15th (Imperial Service) Cavalry Brigade

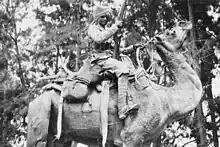
A dark-skinned man wearing a turban is mounted on a camel. He is holding a vertically aimed rifle in his right hand. Behind his is a background of trees.

While waiting at Deolali to embark for Egypt, the brigade conducted regimental and brigade training programmes during which all ranks and animals were inspected, and those found unfit for service were returned to their regimental depots. Between 27 and 29 October the brigade moved to Bombay for embarkation; six transport ships carrying most of the brigade sailed on 1 November, while a seventh ship carrying two squadrons of Mysore Lancers remained behind with mechanical problems and finally set sail a fortnight later. The main body of the brigade arrived at Suez on 16 November, travelled by train to Ismailia two days later and started their first war-time patrols along the banks of the Sweet Water Canal. The brigade was not assigned to a higher formation at this time but were Army Troops under command of General Headquarters. The Bikaner Camel Corps, another Imperial Service unit, was attached to the brigade at Ismailia for administrative purposes, but was not operationally attached. To expand the area the brigade could patrol, squadrons were detached to El Kubri, Kantarah and the Ferry Post crossing at Ismailia. At the same time, the brigade became responsible for patrolling the length of the Suez Canal. The other British forces defending the canal were more static infantry formations, comprising the 42nd (East Lancashire), and the 10th and 11th Indian Divisions, the latter included the Imperial Service Infantry Brigade as one of its three brigades. Their Turkish opponents had around 25,000 men in the region, including the 25th Division.